Doris Gercke

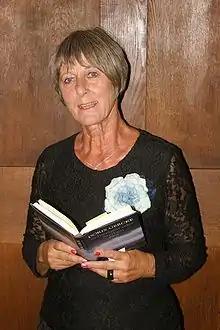
Doris Gercke at a reading, 2007

Doris Gercke (7 February 1937 – 25 July 2025) was a German writer of novels, especially thrillers but also books for children and youth, and poetry. For some books, she used the pen name Mary-Jo Morell. She is known for a series of thrillers featuring a female private detective, who inspired inspector Bella Block in a popular television series by ZDF.